Catherine Colomb

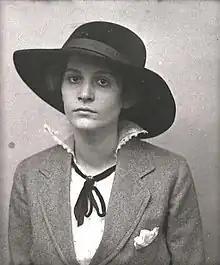

Marie-Louise Colomb (August 18, 1892 – November 3, 1965), best known by her pseudonym Catherine Colomb, was a Swiss writer, considered one of the most important 20th-century novelists in French-speaking Switzerland.